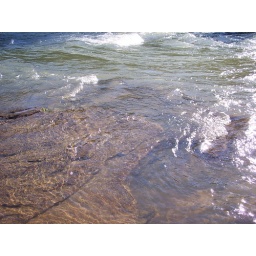
little river at the top of little river canyon - swirls and patterns in the water